Granite and Gneiss Plateau

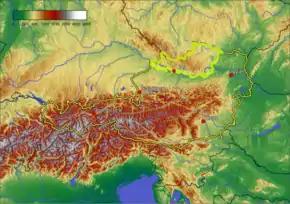
Physical map of Austria: north of the Danube is the "Gneiss and Granite Highland" outlined in green

The Gneiss and Granite Plateau (also called the Granite and Gneiss Highland ("Granit- und Gneishochland"), is one of the five major landscapes in Austria. It forms the "Mühlviertel" and "Waldviertel" in the states of Upper and Lower Austria. Geologically it is the Austrian part of the Bohemian Massif.